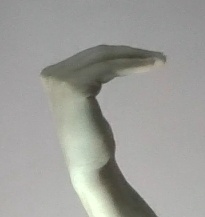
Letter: haa